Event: Nepal Earthquake
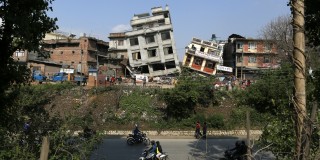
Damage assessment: damage